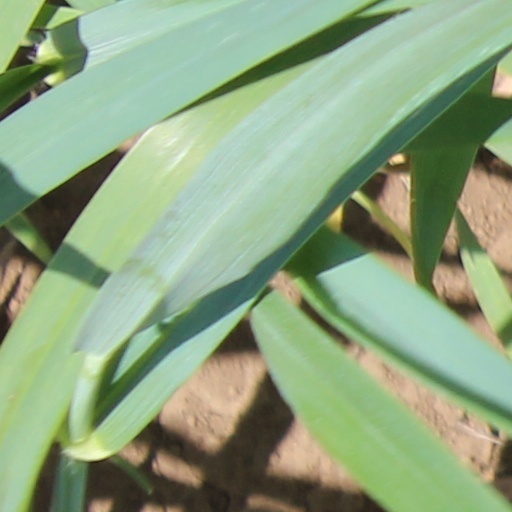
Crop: wheat